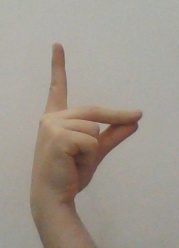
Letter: ta